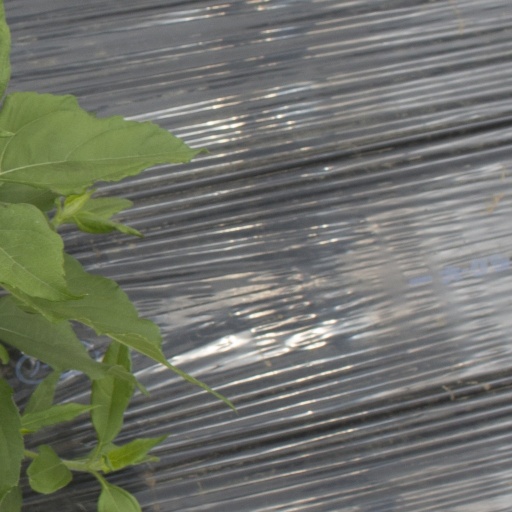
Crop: Jerusalem artichoke